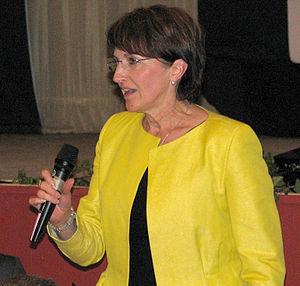
Alena Hanáková, née le 1ᵉʳ septembre 1958 à Zlín, est une femme politique tchèque.
Le ministère de la Culture de la République tchèque est le département ministériel tchèque chargé de l'organe central de l'administration publique dans le domaine de la culture de la République tchèque.